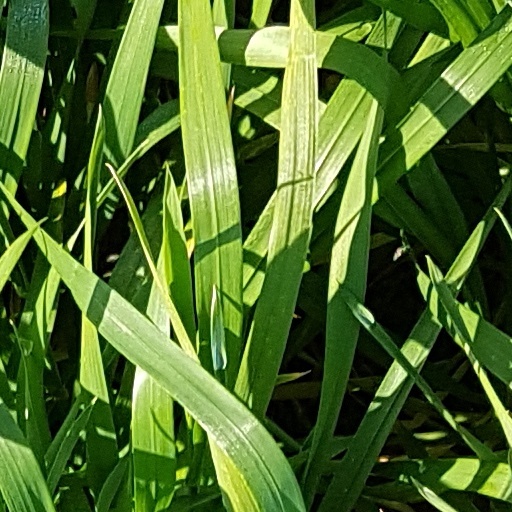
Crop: wheat